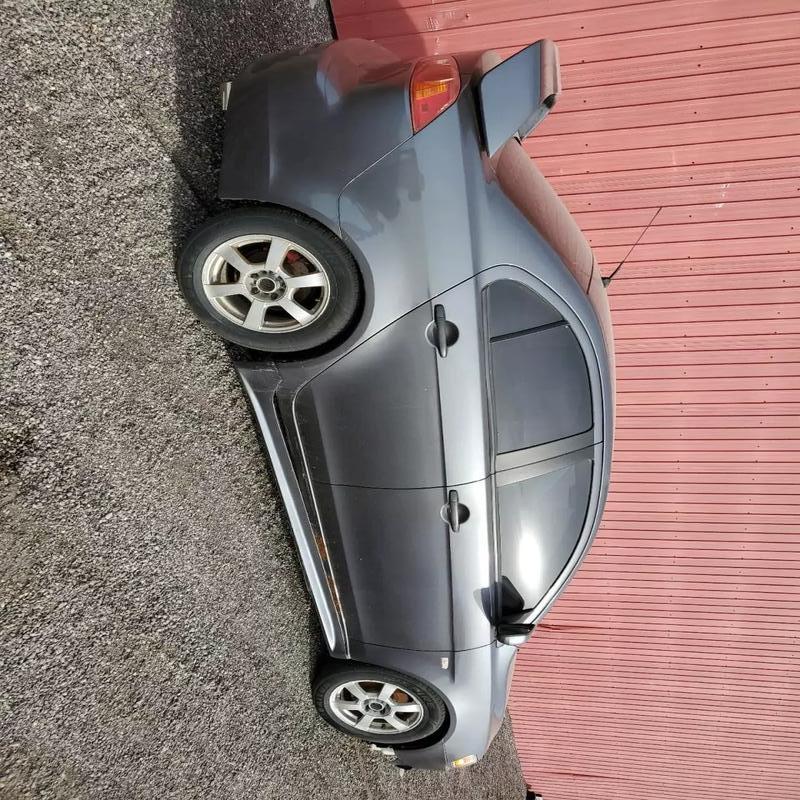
Aucun dommage détecté.
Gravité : aucun